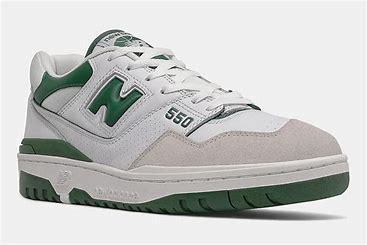
Brand: New
Model: Balance kg New Balance 550